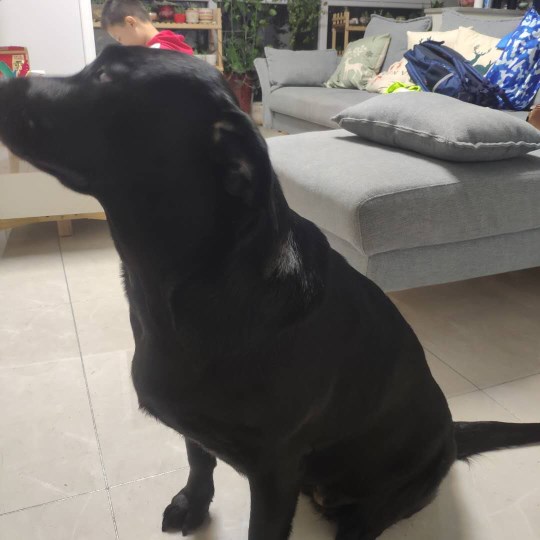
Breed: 3580-n000122-Labrador_retriever